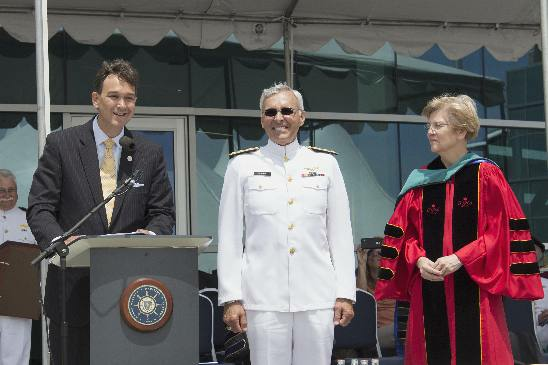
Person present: Yes